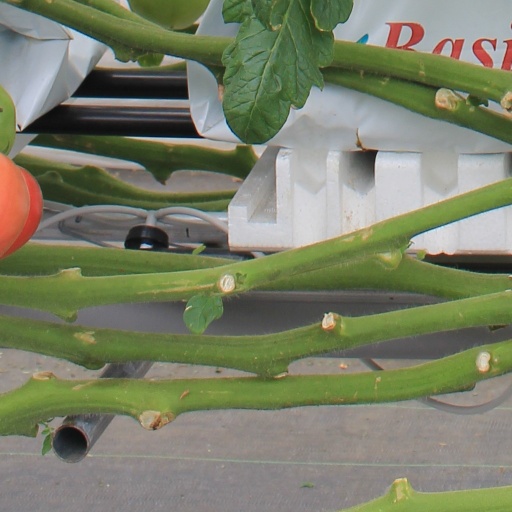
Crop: tomato